Fritz Bastian

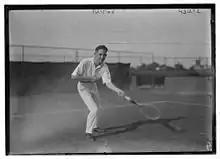
Bastian in 1917

Frederick Ellison "Fritz" Bastian (February 11, 1898 – February 28, 1944) was an American tennis player.